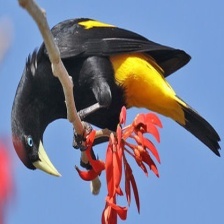
Species: YELLOW CACIQUE
Scientific name: CACICUS CELA